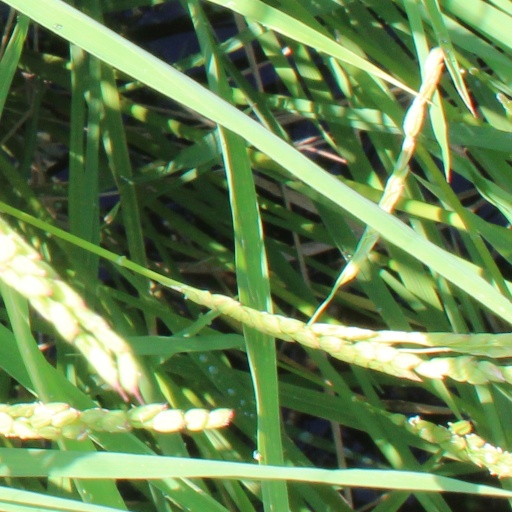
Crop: rice